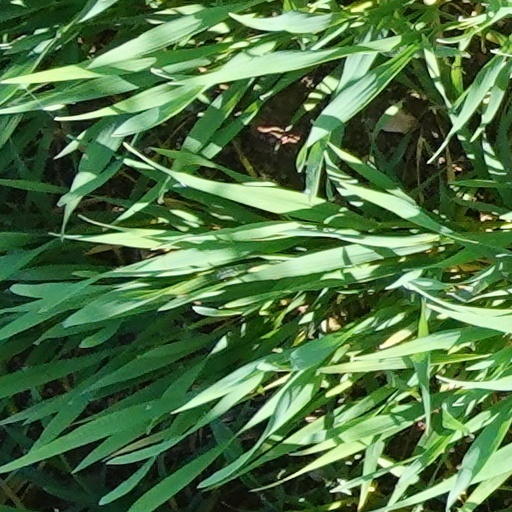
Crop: wheat